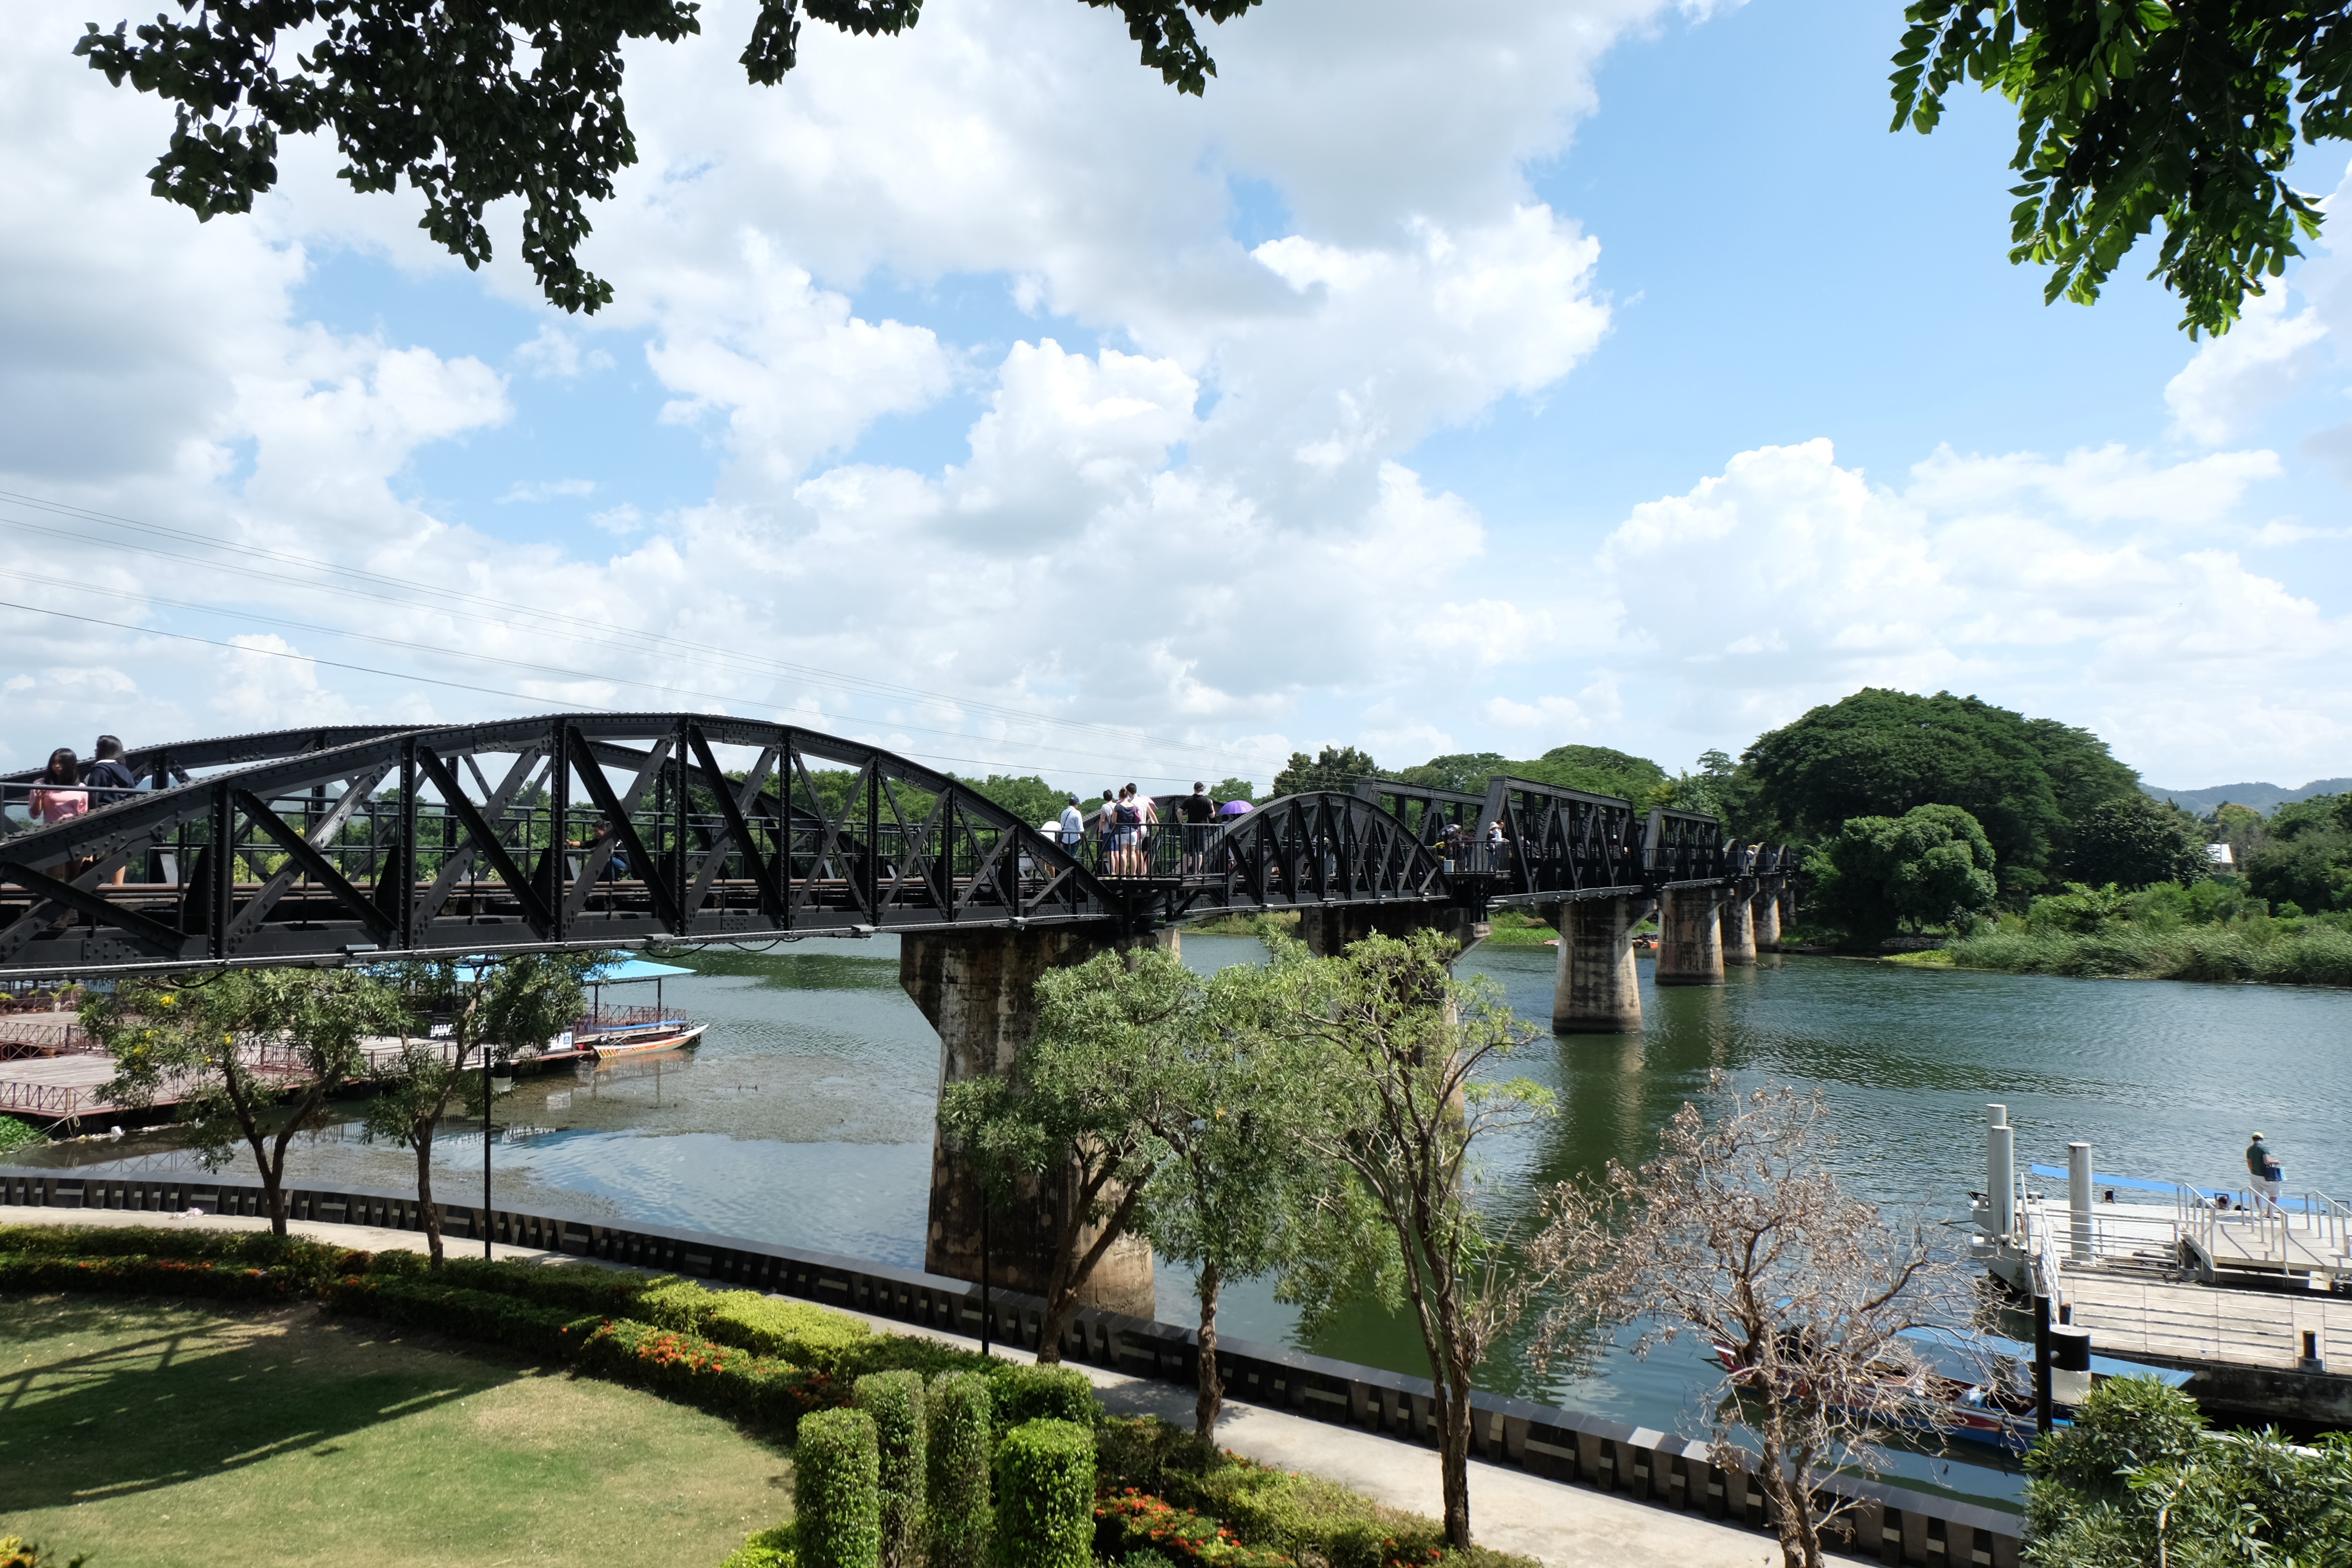
tree, bridge, river, travel, park, waterway, holidays, tourists, estate, arch bridge, kanchanaburi, in the summer, weave tourist, nonbuilding structure